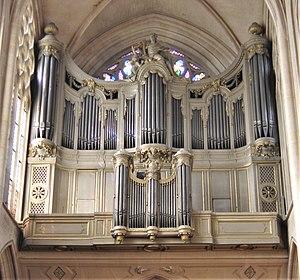
Cet article recense les orgues protégés aux monuments historiques en Île-de-France, France.
Cette liste prend en compte les orgues de Paris classés uniquement, au titre objet ou immeuble, que ce soit pour leur buffet ou leur partie instrumentale et répertoriés dans la base Palissy des Monuments historiques de France. La section Reprises recense les modifications les plus importantes. Dans certains cas le classement du buffet intègre également la tribune. À défaut de précision, le classement est réputé acquis au titre objet mais les initiales I.D. signifient au titre Immeuble par Destination et I. au titre Immeuble.